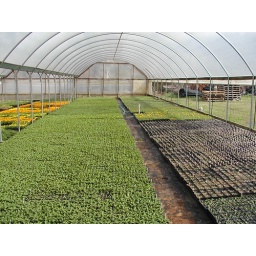
These plants are being grown to be planted in the field in mid April. There is about 96,000 plants.